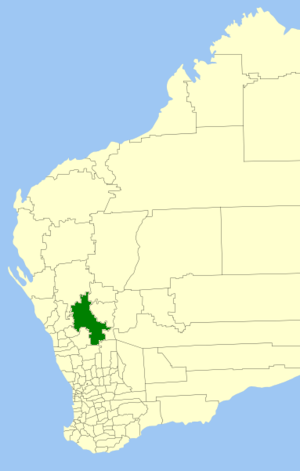
Le Comté de Yalgoo est une zone d'administration locale à l'est de l'Australie-Occidentale en Australie. Le comté est situé à environ 500 kilomètres au nord de Perth, la capitale de l'État.